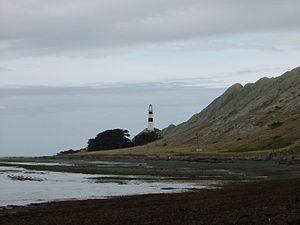
Le phare du cap Campbell est un phare situé sur le Cape Campbell, dans la région de Marlborough, en Nouvelle-Zélande.